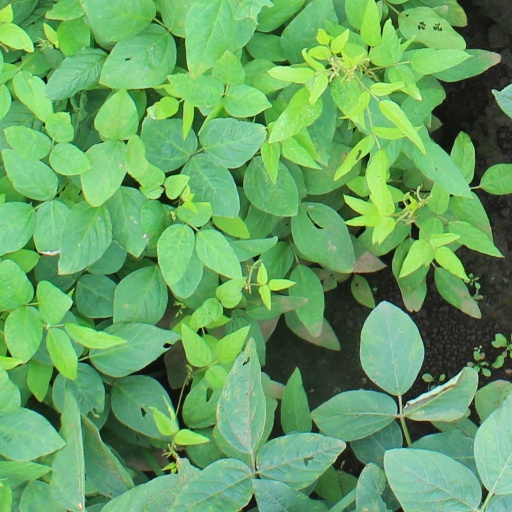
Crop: soybean